Peri Drysdale

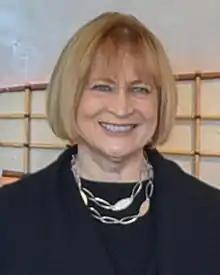
Drysdale in 2021

Perilyn Drysdale (née Richards, born 18 March 1953) is a New Zealand entrepreneur and business owner. She is the founder and CEO of the fashion companies "Snowy Peak" and "Untouched World", which produce ecologically sustainable clothing, and the founder of the Untouched World Foundation, which runs programmes in sustainable leadership.